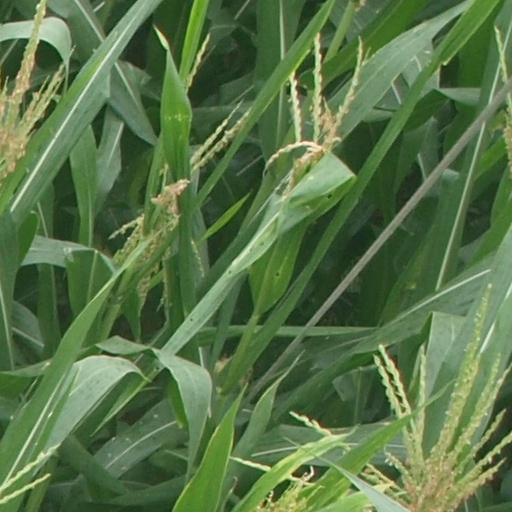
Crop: maize; corn